Barnett Glacier

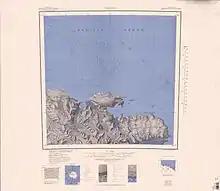
Barnett Glacier in southeast of map

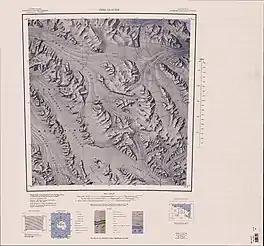
Barnett Glacier in northeast of map

Barnett Glacier rises in the Anare Mountains to the northeast of Drabek Peak, and flows east.